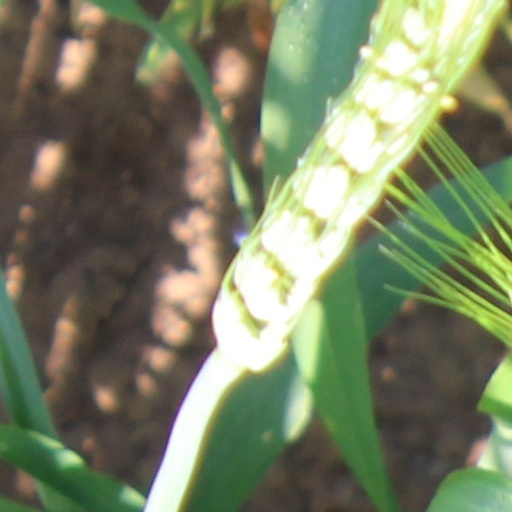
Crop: wheat